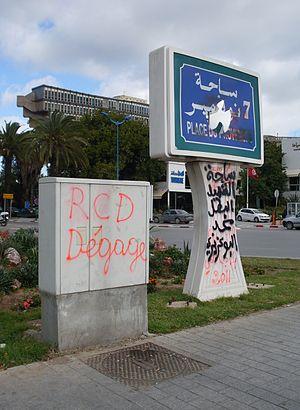
RCD dégage"" sur la place du 7-Novembre à Tunis, suite à la révolution tunisienne de 2011"
L'avenue Habib-Bourguiba est la principale avenue de la ville de Tunis.
La place du 14-Janvier 2011 est une place de Tunis, capitale de la Tunisie.
La révolution tunisienne, parfois appelée « révolution de jasmin », est une révolution considérée comme essentiellement non violente, qui par une suite de manifestations et de sit-in durant quatre semaines entre décembre 2010 et janvier 2011, a abouti au départ du président de la République de Tunisie, Zine el-Abidine Ben Ali, en poste depuis 1987. L'appellation « révolution de jasmin » a fait débat, car elle renvoie aussi à la prise de pouvoir de Ben Ali en 1987. Les Tunisiens préfèrent le nom de « révolution de la dignité » pour qualifier les évènements de 2010-2011.